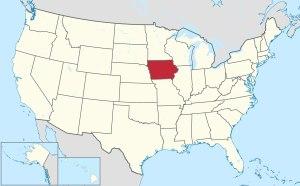
Cet article établit la liste des villes de l'État de l'Iowa aux États-Unis.